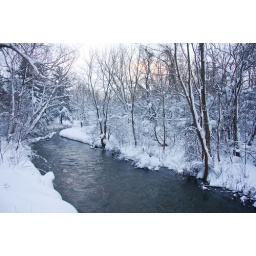
After the lake effect snowstorm this is Skaneateles Creek by the house